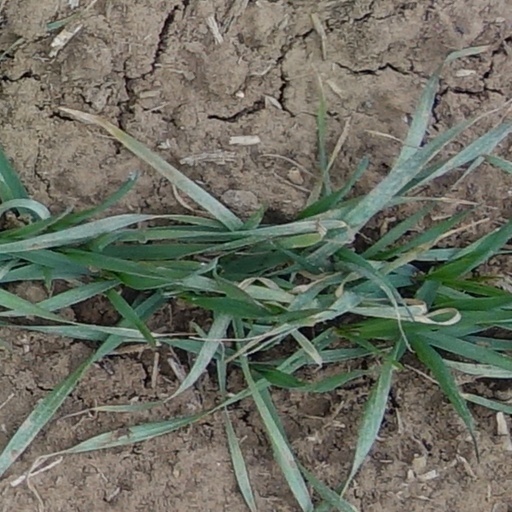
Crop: wheat